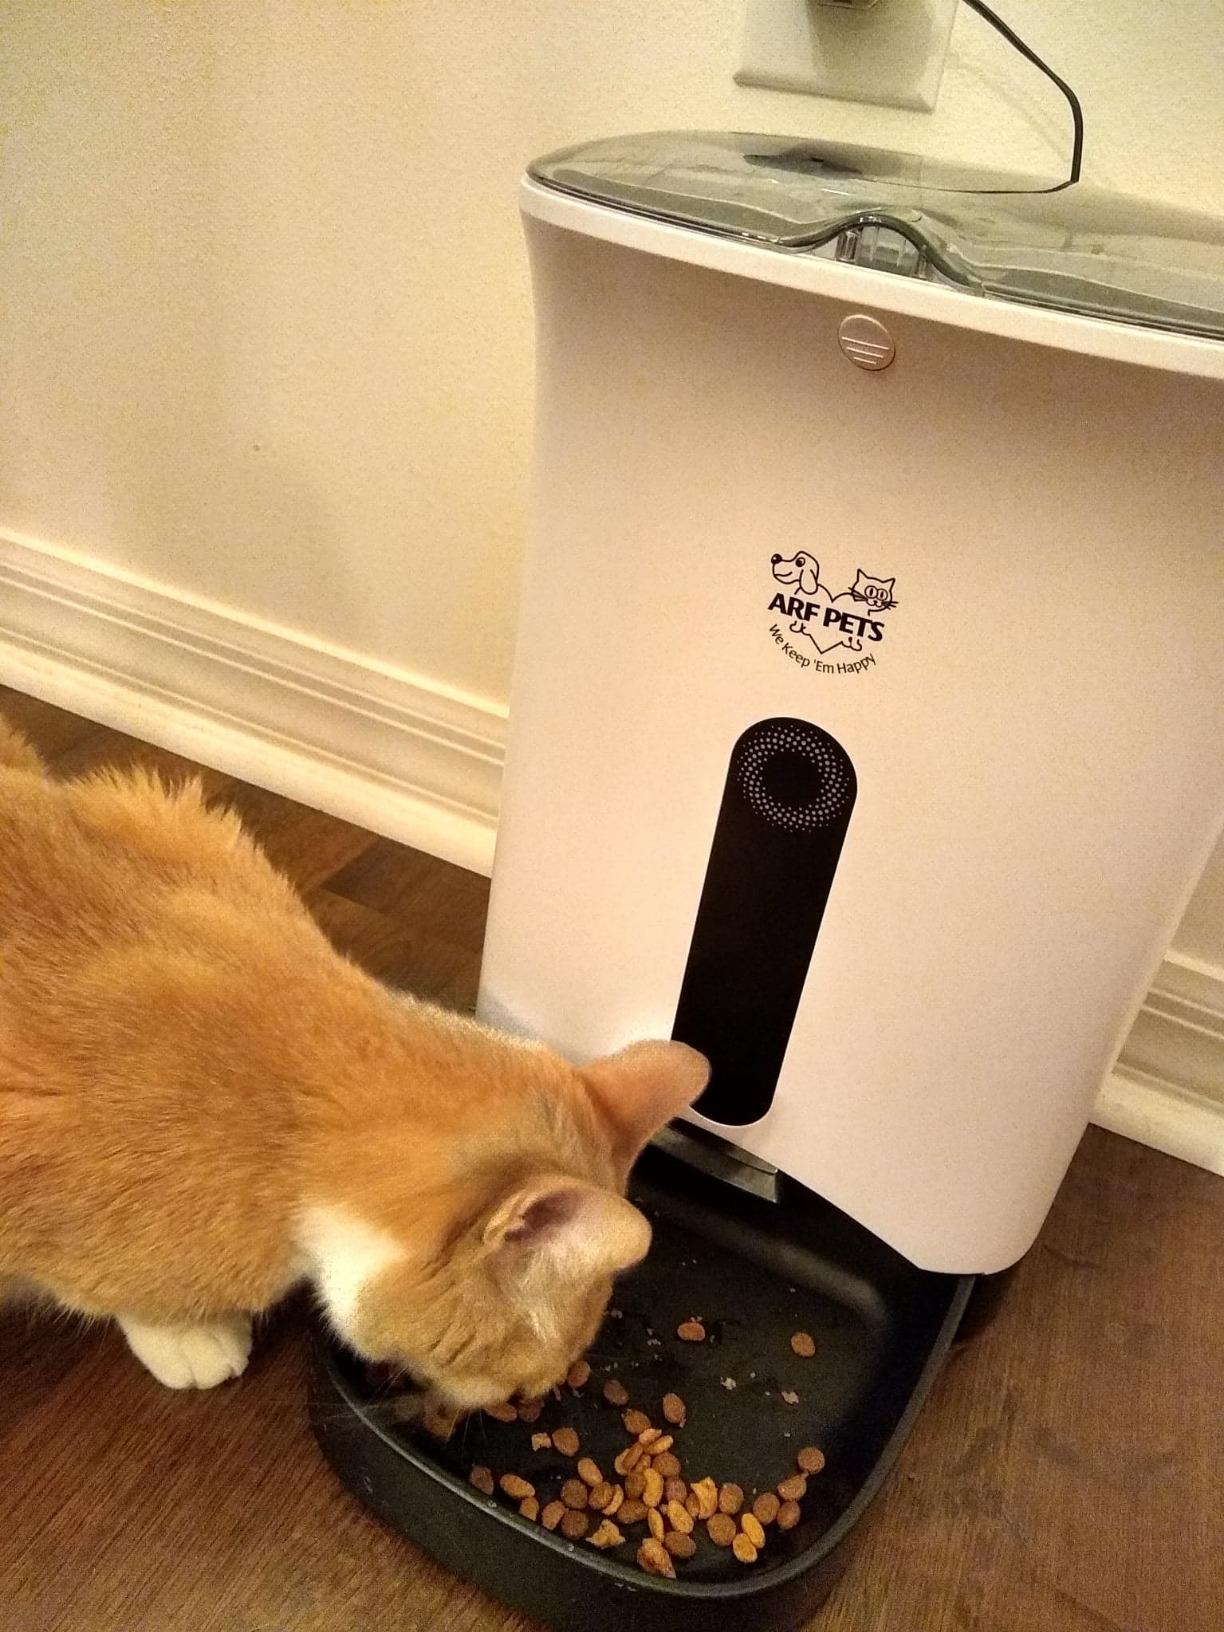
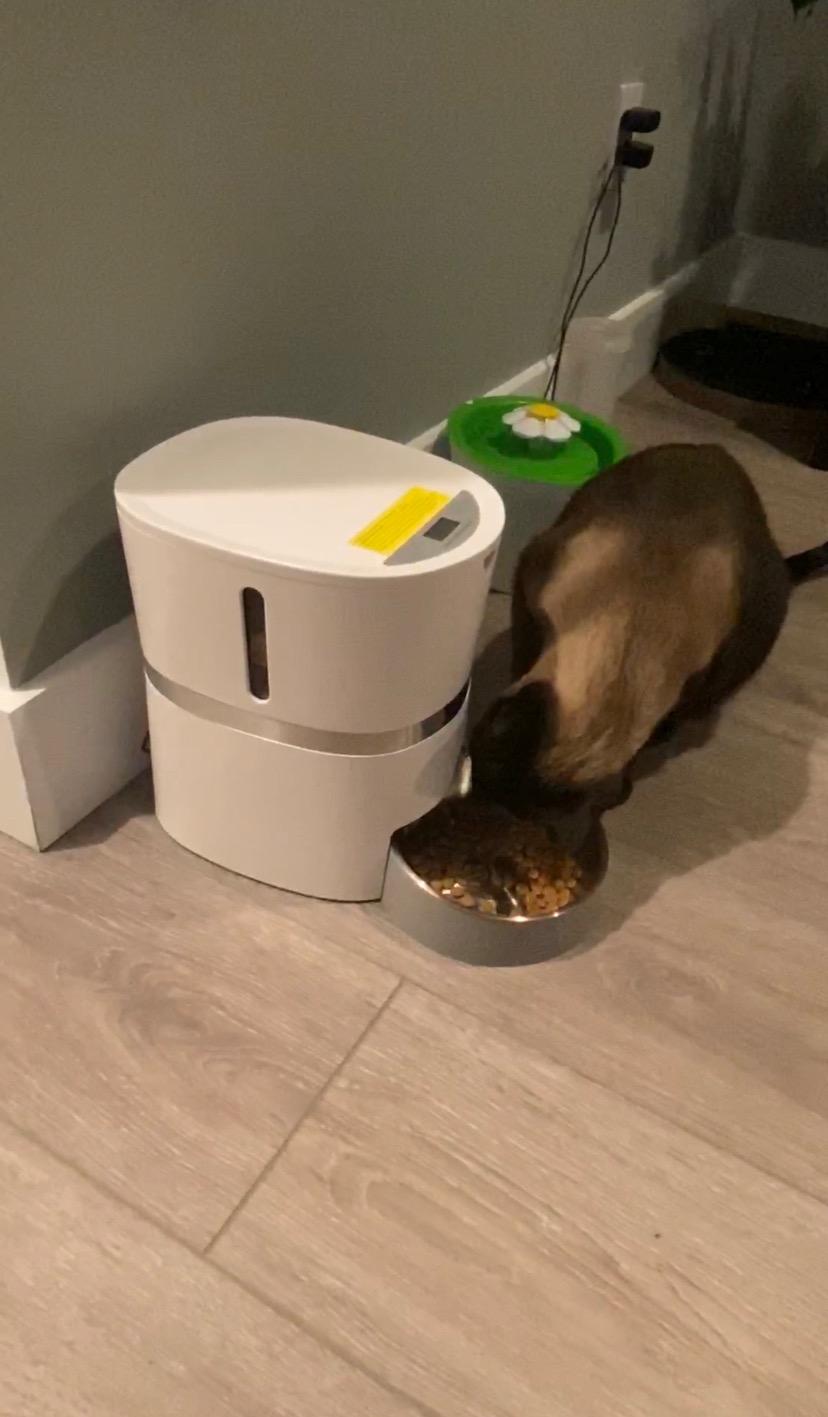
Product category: items_feeder
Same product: no